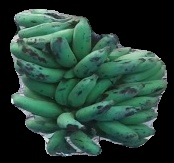
Variety: elakki-bale
Grade: grade3